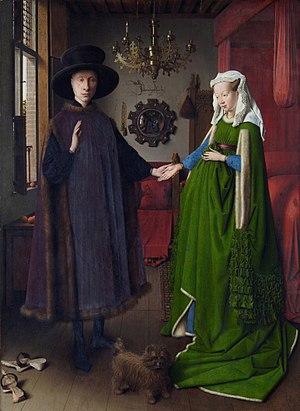
L'humanisme, terme créé à la fin du XVIIIᵉ siècle et popularisé au début du XIXᵉ siècle, a d'abord et pendant longtemps désigné exclusivement un mouvement culturel, philosophique et artistique prenant naissance au XIVᵉ siècle dans l'Italie de la Renaissance, puis se développant dans le reste de l’Europe. Moment de transition du Moyen Âge aux Temps modernes, ce mouvement est en partie porté par l'esprit de laïcité qui resurgit alors, point de départ d’une crise de confiance profonde qui affecte l'Église catholique.
La perspective linéaire est la partie de la perspective qui permet de construire, sur une surface plane, le contour d'un sujet vu depuis un point de vue déterminé. On appelle aussi ce procédé des arts graphiques perspective conique, classique, centrale, albertienne, optique.
Les Ménines, également connu sous l'appellation La Famille de Philippe IV, est le portrait le plus célèbre de Diego Velázquez, peint en 1656. Le tableau est présenté au musée du Prado de Madrid. La composition complexe et énigmatique de la toile interroge le lien entre réalité et illusion et crée une relation incertaine entre celui qui regarde la toile et les personnages qui y sont dépeints. Cette complexité a été la source de nombreuses analyses qui font de cette toile l'une des plus commentées de l'histoire de la peinture occidentale.
Jan van Eyck, né vers 1390 peut-être à Maaseik et mort à Bruges le 9 juillet 1441, est un peintre né dans les territoires soumis à l'autorité du prince-évêque de Liège Jean de Bavière, qui devient son protecteur. Il est célèbre pour ses portraits d’un naturalisme minutieux. Ses tableaux les plus connus sont Les Époux Arnolfini et La Vierge du chancelier Rolin. Il termina par ailleurs le fameux retable de L'Agneau mystique, commencé par son frère Hubert van Eyck. Il est l'un des premiers artistes à signer ses œuvres.
Erwin Panofsky, né le 30 mars 1892, à Hanovre en Empire allemand, et mort le 14 mars 1968, à Princeton aux États-Unis, est un historien de l'art et essayiste allemand d'origine juive émigré aux États-Unis.
L'iconographie est l'ensemble des représentations d'un même sujet ou autour d'un même thème dans les œuvres appartenant aux arts visuels. L'iconographie est aussi une branche de l'histoire de l'art qui étudie l'identification, la description et l'interprétation du contenu des images : les sujets représentés, les compositions et les détails particuliers utilisés pour le faire, et d'autres éléments qui sont distincts du style artistique.
La Femme à la toilette est un tableau datant des environs de 1434 et aujourd'hui perdu du peintre néerlandais Jan van Eyck.
L'histoire des femmes au Moyen Âge est incomplète, puisque dans l'histoire, la plupart des textes sont écrits par des hommes et les femmes sont très peu évoquées. Plus nous remontons dans le passé, plus les informations sur les femmes sont partielles.
Le marché de l'art est l'ensemble des transactions portant sur les objets d'art et les œuvres d'art, effectuées entre les différents acteurs du commerce de l'art que sont les artistes, les marchands et antiquaires, galeries ou courtiers, les collectionneurs et amateurs.
Les primitifs flamands sont, selon une expression apparue au XIXᵉ siècle, les peintres actifs dans les anciens Pays-Bas méridionaux aux XVᵉ et XVIᵉ siècles, dans les villes florissantes de Flandres, de Brabant, du Hainaut : Bruges, Gand, Tournai, Bruxelles et Anvers. L’Exposition des Primitifs flamands et d'Art ancien qui s'est tenue à Bruges en 1902 a fait le succès de ce groupe de peintres à l'origine de la Renaissance nordique.
Giovanni di Nicolao Arnolfini est un marchand italien, naturalisé flamand originaire de Lucques, une ville de Toscane, en Italie et qui a passé la plus grande partie de sa vie en Flandre, province qui faisait alors partie du duché de Bourgogne. Sans doute est-il toujours resté à Bruges qui était une riche ville commerçante et l'une des principales résidences de la cour de Bourgogne
Une scène de genre, en peinture, est un type d’œuvre peinte ou dessinée qui figure des scènes à caractère anecdotique ou familier. Elle est parfois appelée peinture de genre.
La peinture flamande se développe du début du XVᵉ au XVIIᵉ siècles. Les Flandres ont produit les principaux peintres de l'Europe du nord et ont attiré de nombreux jeunes peintres prometteurs des pays voisins. Ces peintres flamands étaient invités à travailler dans les cours d'autres pays et ont eu une influence dans toute l'Europe. Depuis la fin de l'ère napoléonienne, les peintres flamands ont contribué à restaurer la bonne réputation acquise avec les Vieux Maîtres.
Les Pays-Bas bourguignons sont les provinces des Pays-Bas acquises par les ducs de Bourgogne aux XIVᵉ et XVᵉ siècles. On les désignait alors comme les « pays de par-deçà » englobant la Flandre, l'Artois, le Brabant, le Limbourg, le Hainaut, le Namurois, le Luxembourg, la Hollande, la Zélande et les autres territoires néerlandais, ou encore les « pays bas » pour les distinguer des « pays de par-delà », les possessions plus méridionales de Bourgogne et Franche-Comté.
Le mariage est une union conjugale contractuelle et/ou rituelle, à durée illimitée, déterminée ou indéterminée, reconnue et encadrée par une institution juridique ou religieuse qui en détermine les modalités. Le terme désigne à la fois la cérémonie rituelle, l'union qui en est issue et l'institution en définissant les règles. C'est l'un des cadres établissant les structures familiales d'une société.
Le tableau de mariage, ou tableau de noce, est un genre pictural dont la destination est d'être offert au nouveau ou au futur couple.